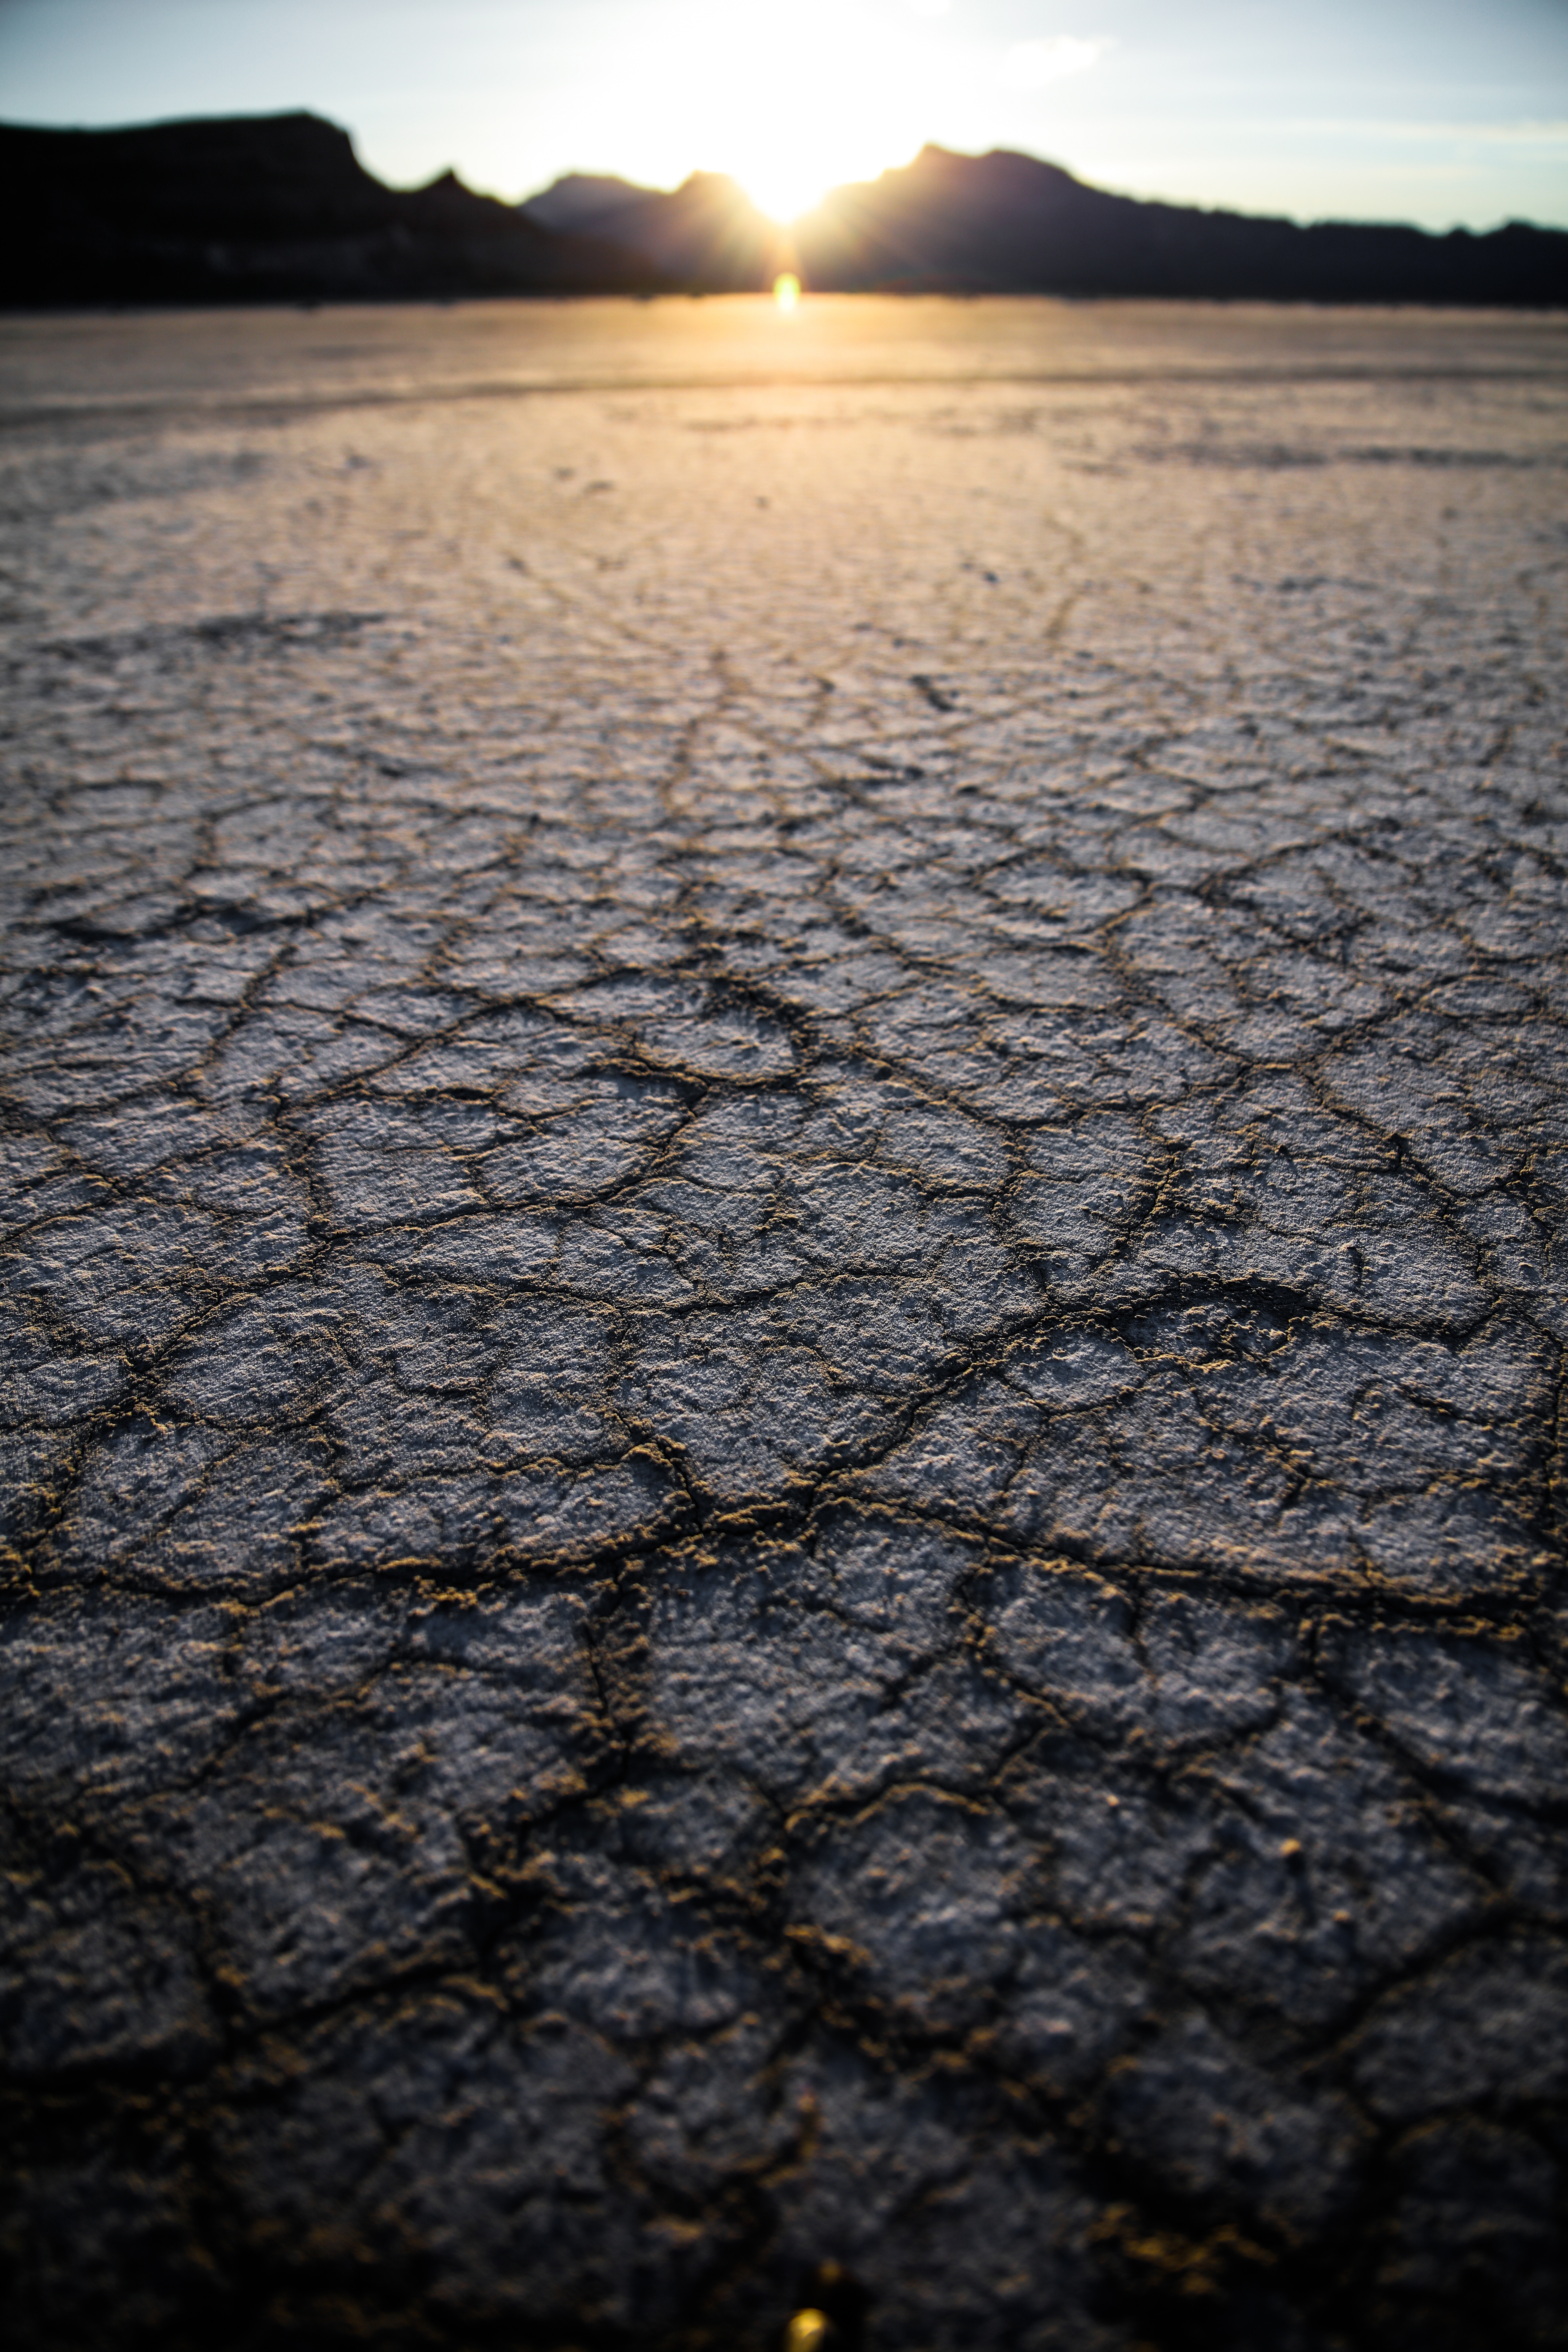
landscape, sea, tree, water, ocean, horizon, sky, sun, sunrise, sunset, sunlight, morning, dawn, atmosphere, dusk, evening, reflection, calm, cool image, cool photo, ecoregion